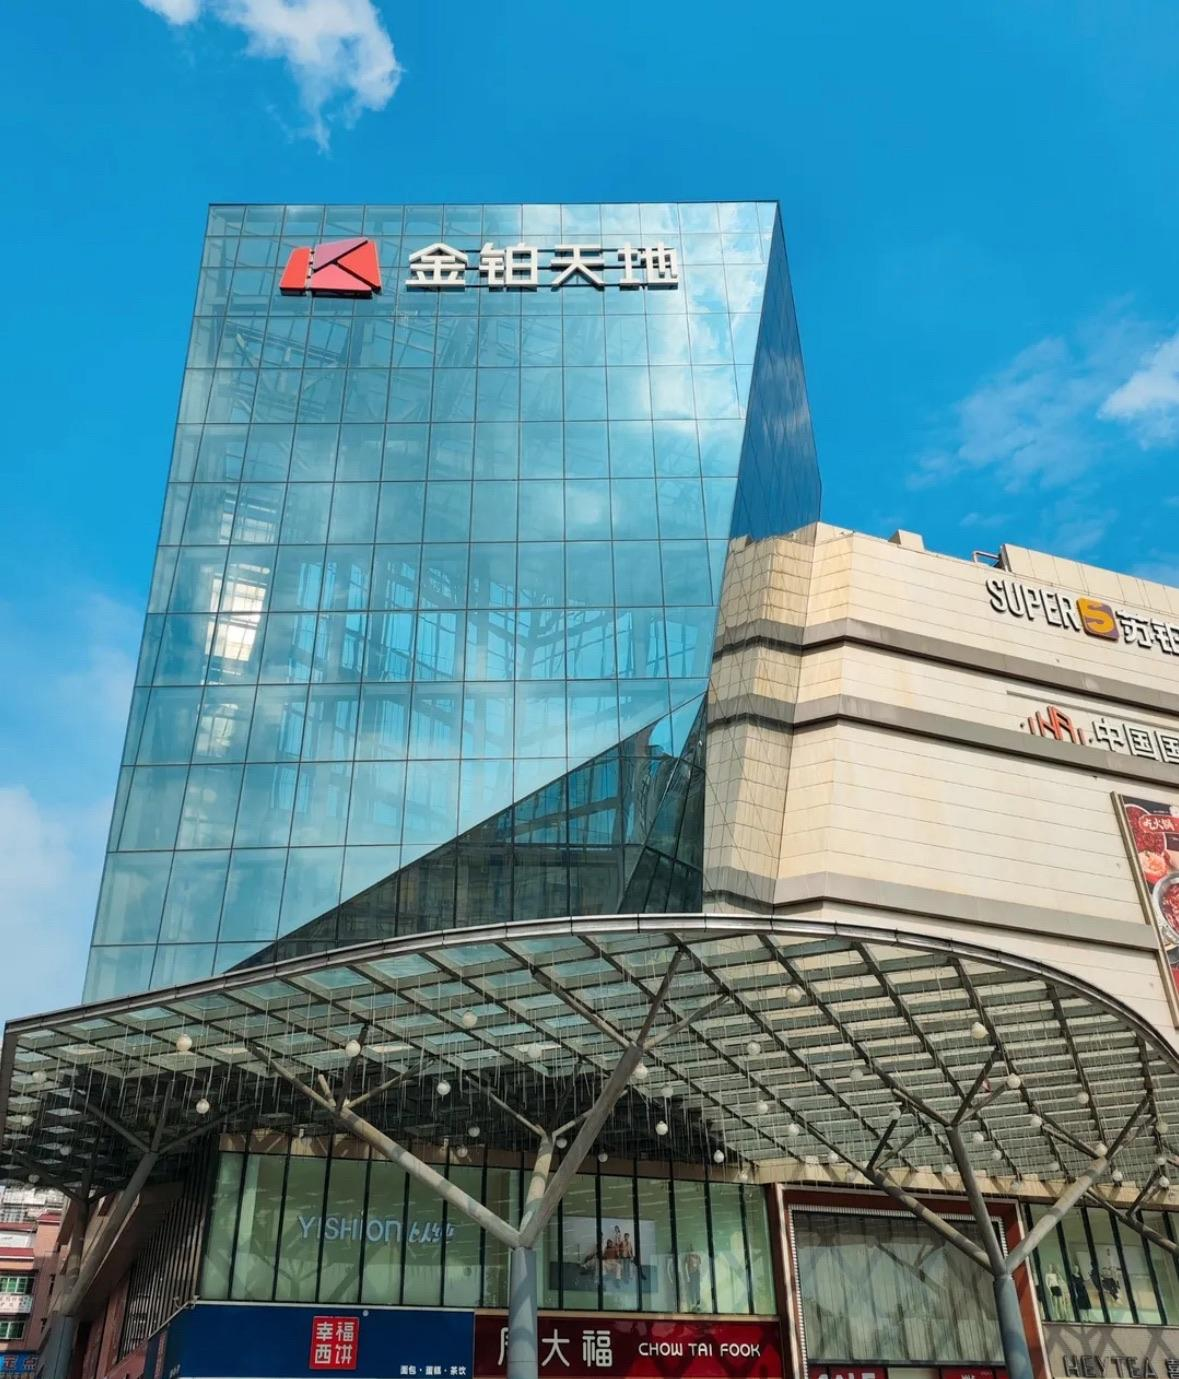
地标名称：金沙洲金铂天地
所在城市：佛山市·南海区